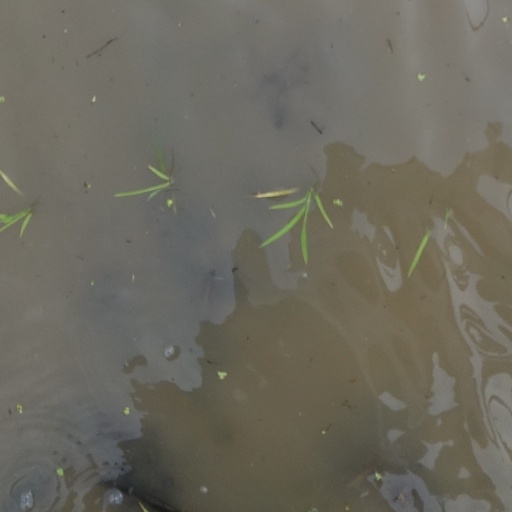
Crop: rice